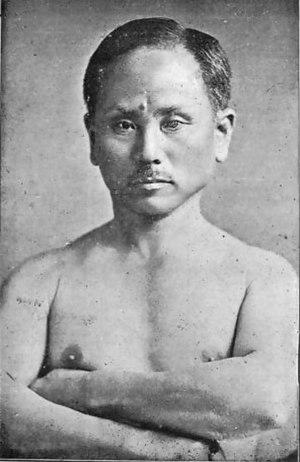
Shōtōkan-ryū est un style d'art martial, qui fait partie du karaté-do. Il est issu de l’école Shorin ou Shōrin-ryū de maître Matsumura, qui a donné naissance, grâce à ses élèves, à de nombreux styles différents de karaté. L’un de ses élèves, appelé Gichin Funakoshi, devenu maître à son tour, développa son propre style et l’appela Shōtōkan. Les autres élèves de Matsumura, devenus maîtres à leur tour, développèrent d'autres styles de karaté comme Shito-ryū, Gōjū-ryū, Kyokushinkai, kenpō, Shinkai etc.
Les termes arts martiaux japonais désignent une grande variété d'arts martiaux originaires du Japon. Ils traduisent au moins trois termes japonais couramment employés de manière interchangeable : budō, dont le sens littéral est « voie de la guerre », bujutsu, et bugei. Le premier terme, budō, est un terme moderne, et fait référence à la pratique des arts martiaux comme à un mode de vie, comprenant des dimensions à la fois physiques, morales et spirituelles. Les termes bujutsu et bugei ont des définitions plus restreintes, au moins dans leur usage historique propre. Bujutsu désigne spécifiquement les applications pratiques de techniques martiales à des situations de combat réel, tandis que bugei fait référence à l'adaptation de ces techniques et tactiques en vue de leur enseignement dans un cadre précis.
Gichin Funakoshi, né le 10 novembre 1868 à Yamakawa, Shuri, préfecture d'Okinawa et décédé le 26 avril 1957, est le fondateur du karaté Shotokan.
Certains arts martiaux ne sont pas le résultat d'un travail de groupe, mais l'œuvre d'un seul homme, ou de quelques hommes. Ils sont appelés fondateurs. Souvent, ils étaient déjà excellents dans leur propre discipline, ce qui en fait également des pratiquants célèbres.